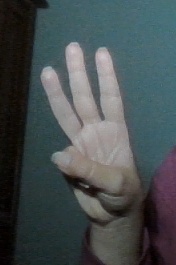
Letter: thaa